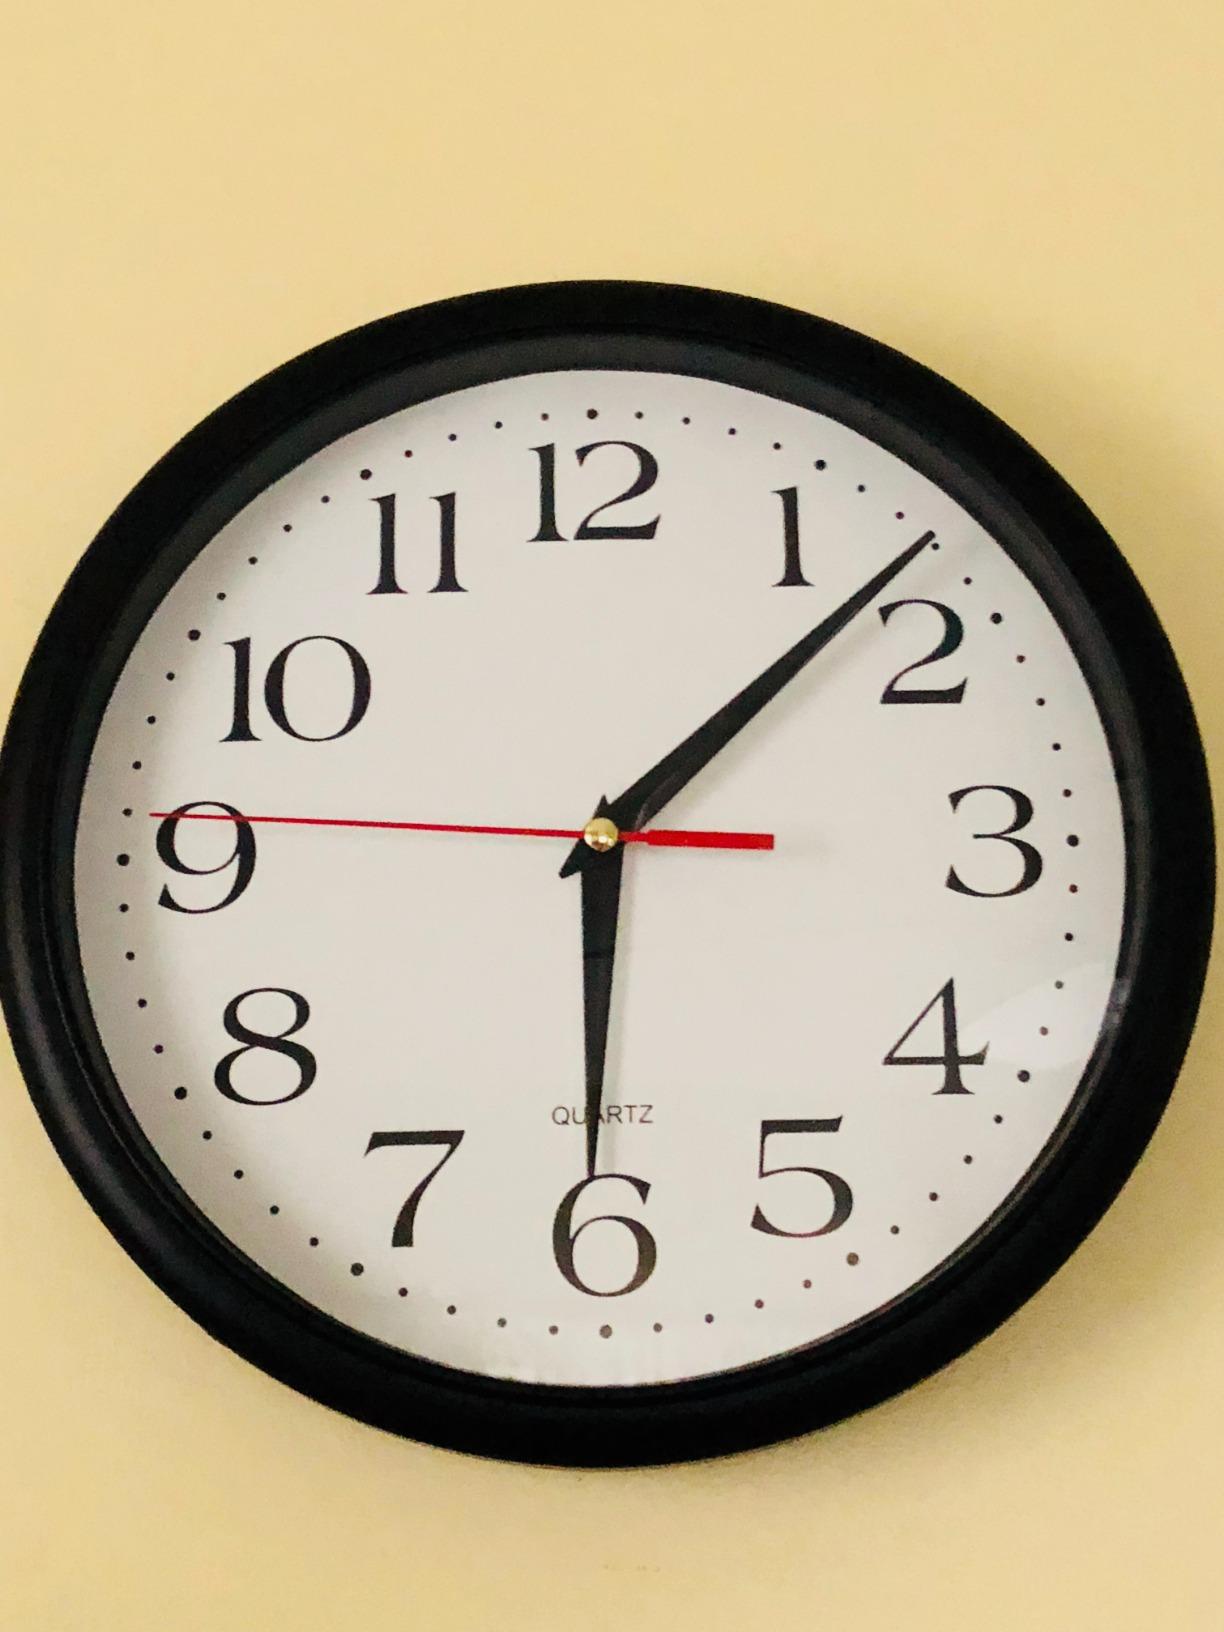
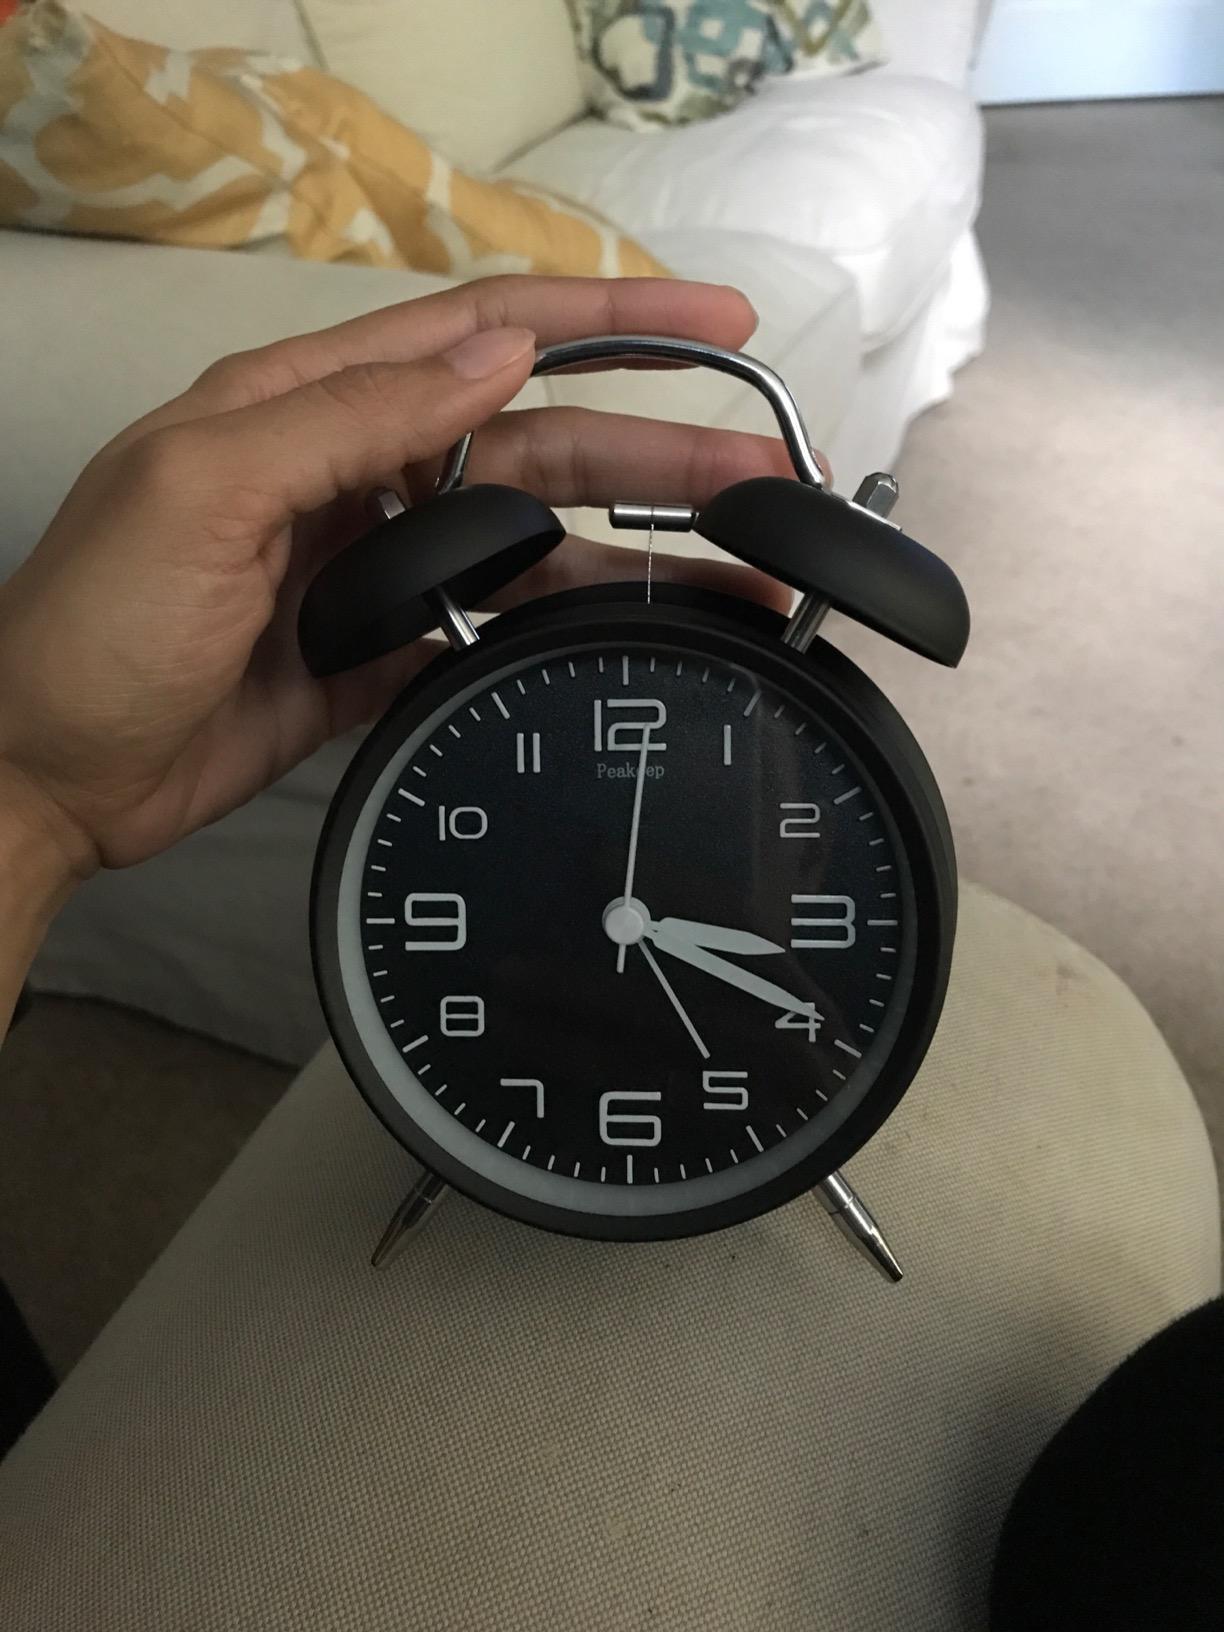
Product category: clock
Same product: no